Close Encounters of the Third Kind

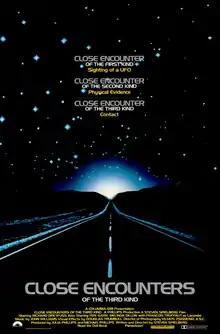
Theatrical release poster

Close Encounters of the Third Kind is a 1977 American science fiction drama film written and directed by Steven Spielberg, starring Richard Dreyfuss, Melinda Dillon, Teri Garr, Bob Balaban, Cary Guffey, and François Truffaut. The film depicts the story of Roy Neary, an everyday blue-collar worker in Indiana, whose life changes after an encounter with an unidentified flying object (UFO), and Jillian Guiler, a single mother whose three-year-old son Barry is abducted during the same UFO manifestation.